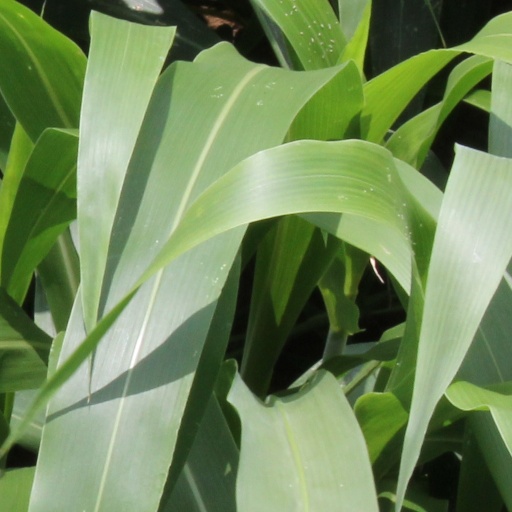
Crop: sorghum